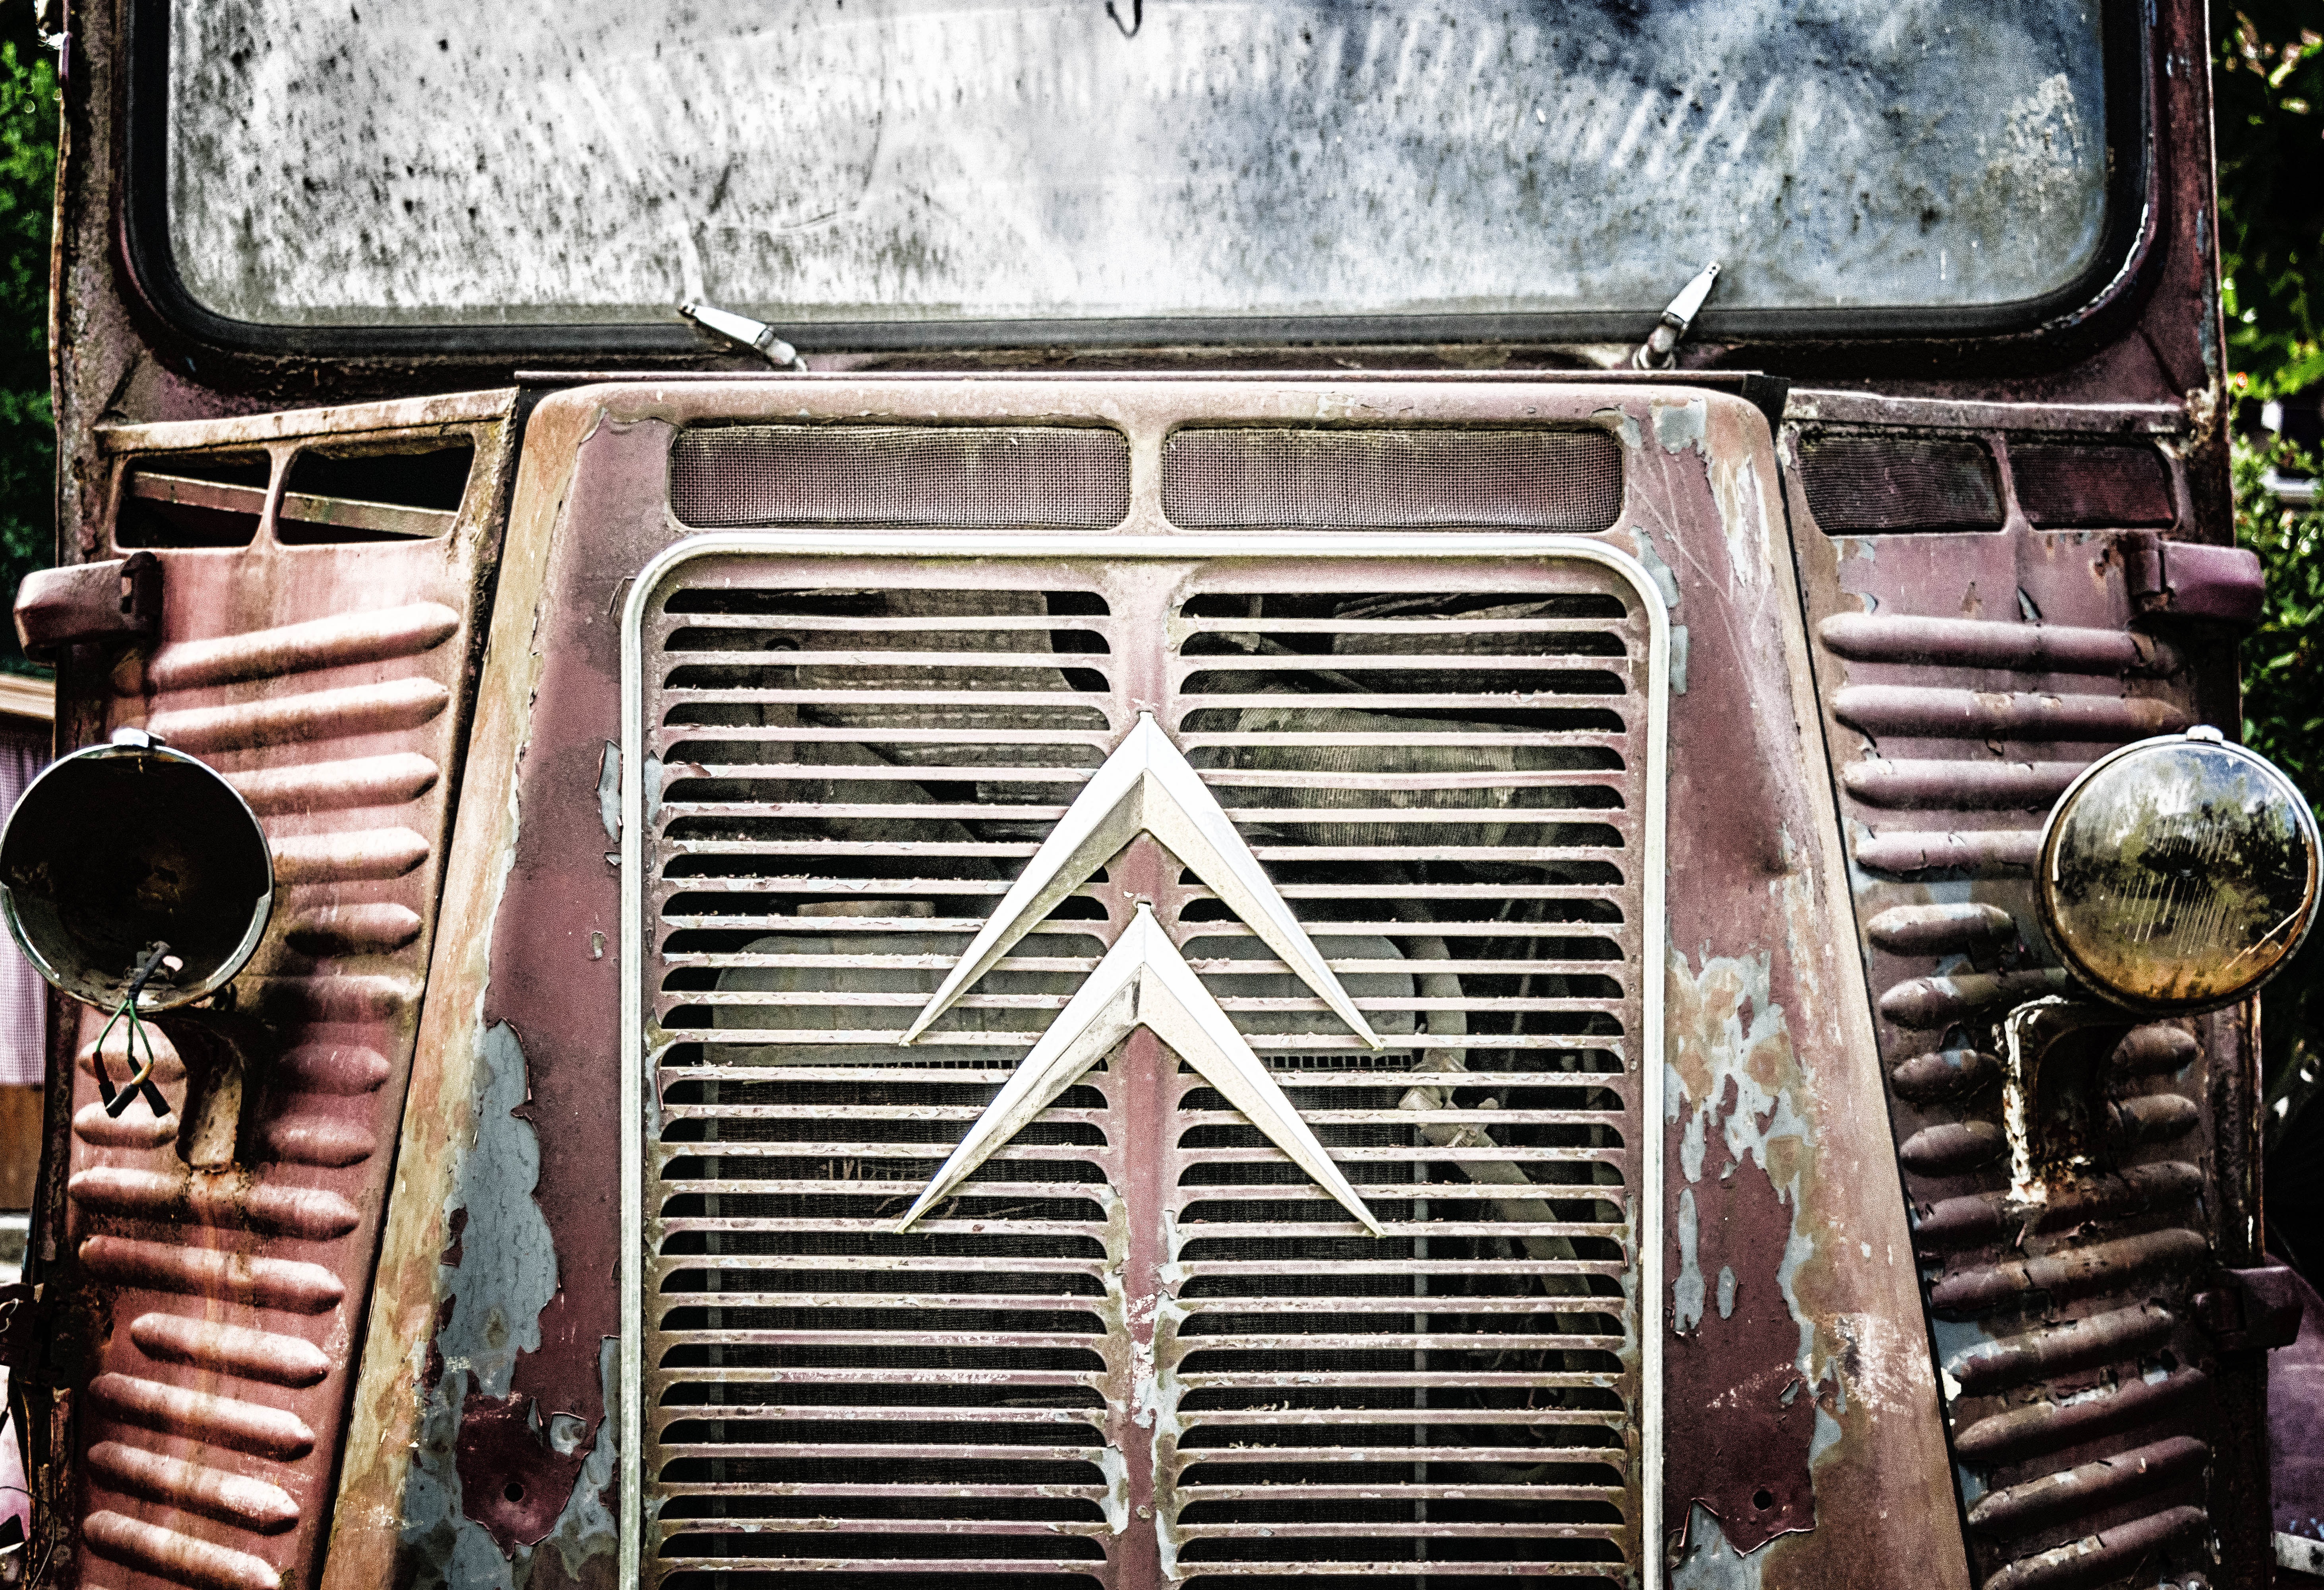
car, old, vehicle, broken, spotlight, vintage car, engine, oldtimer, rusted, front, transporter, classic, citroen, historically, disc, stainless, cooler, auto detail, citroen type h, automobile make, automotive exterior, automotive engine part